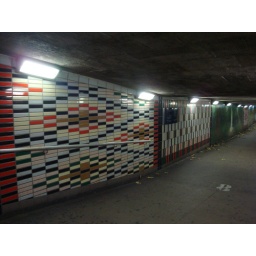
To London eary morning: cross under the street